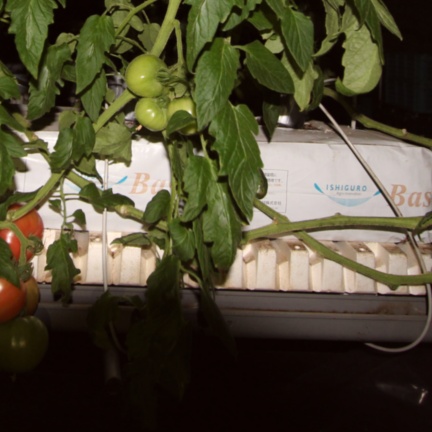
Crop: tomato